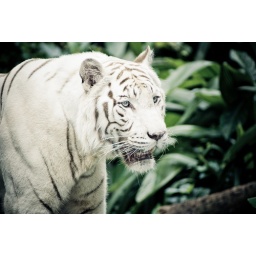
white stripe tiger in singapore zoological garden